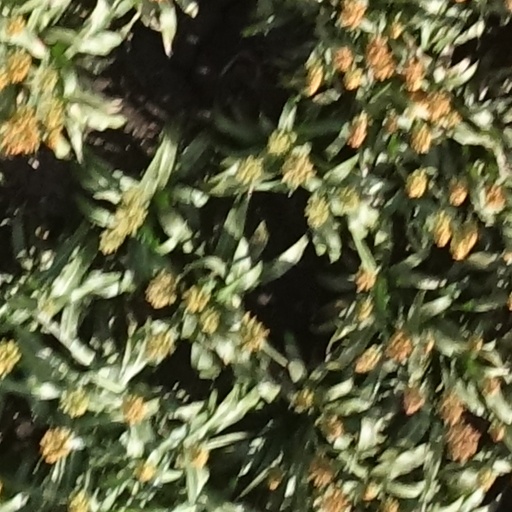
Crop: sorghum